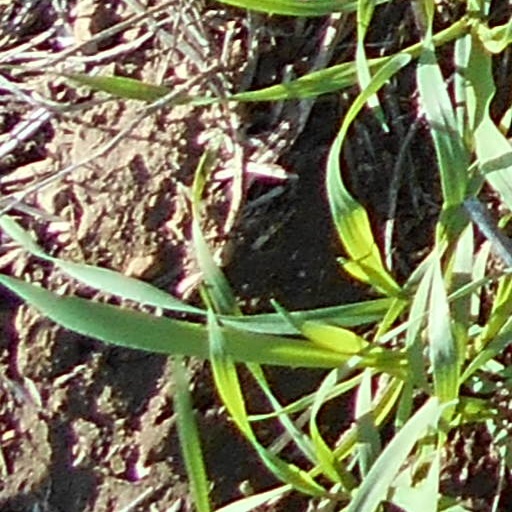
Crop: wheat